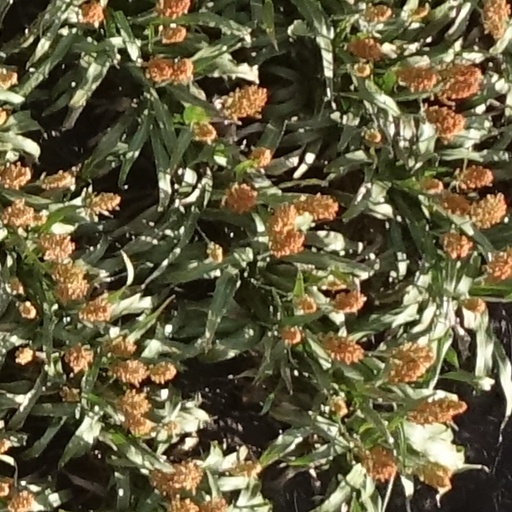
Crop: sorghum